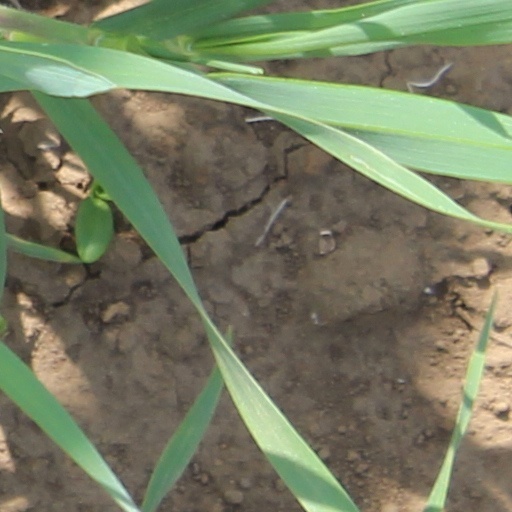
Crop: wheat